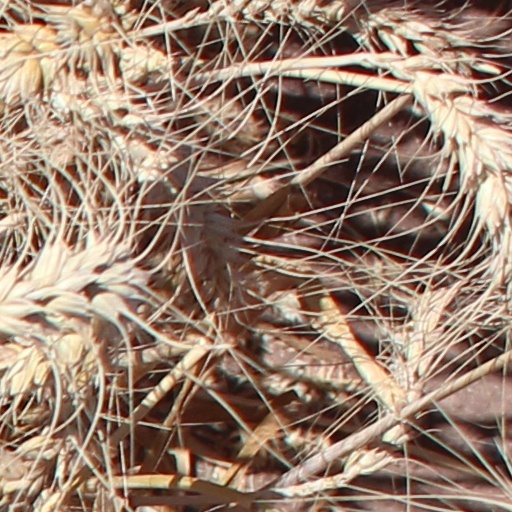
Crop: wheat